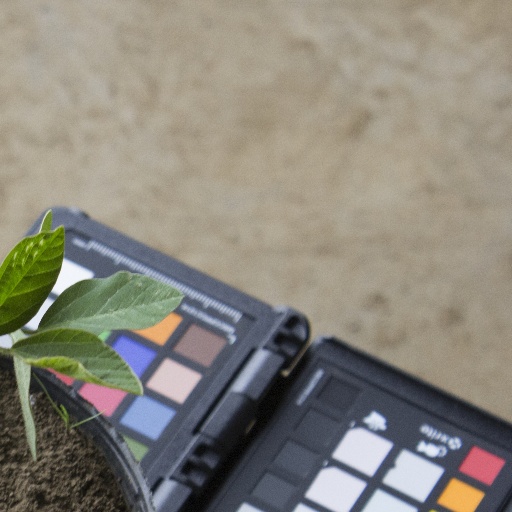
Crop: soybean